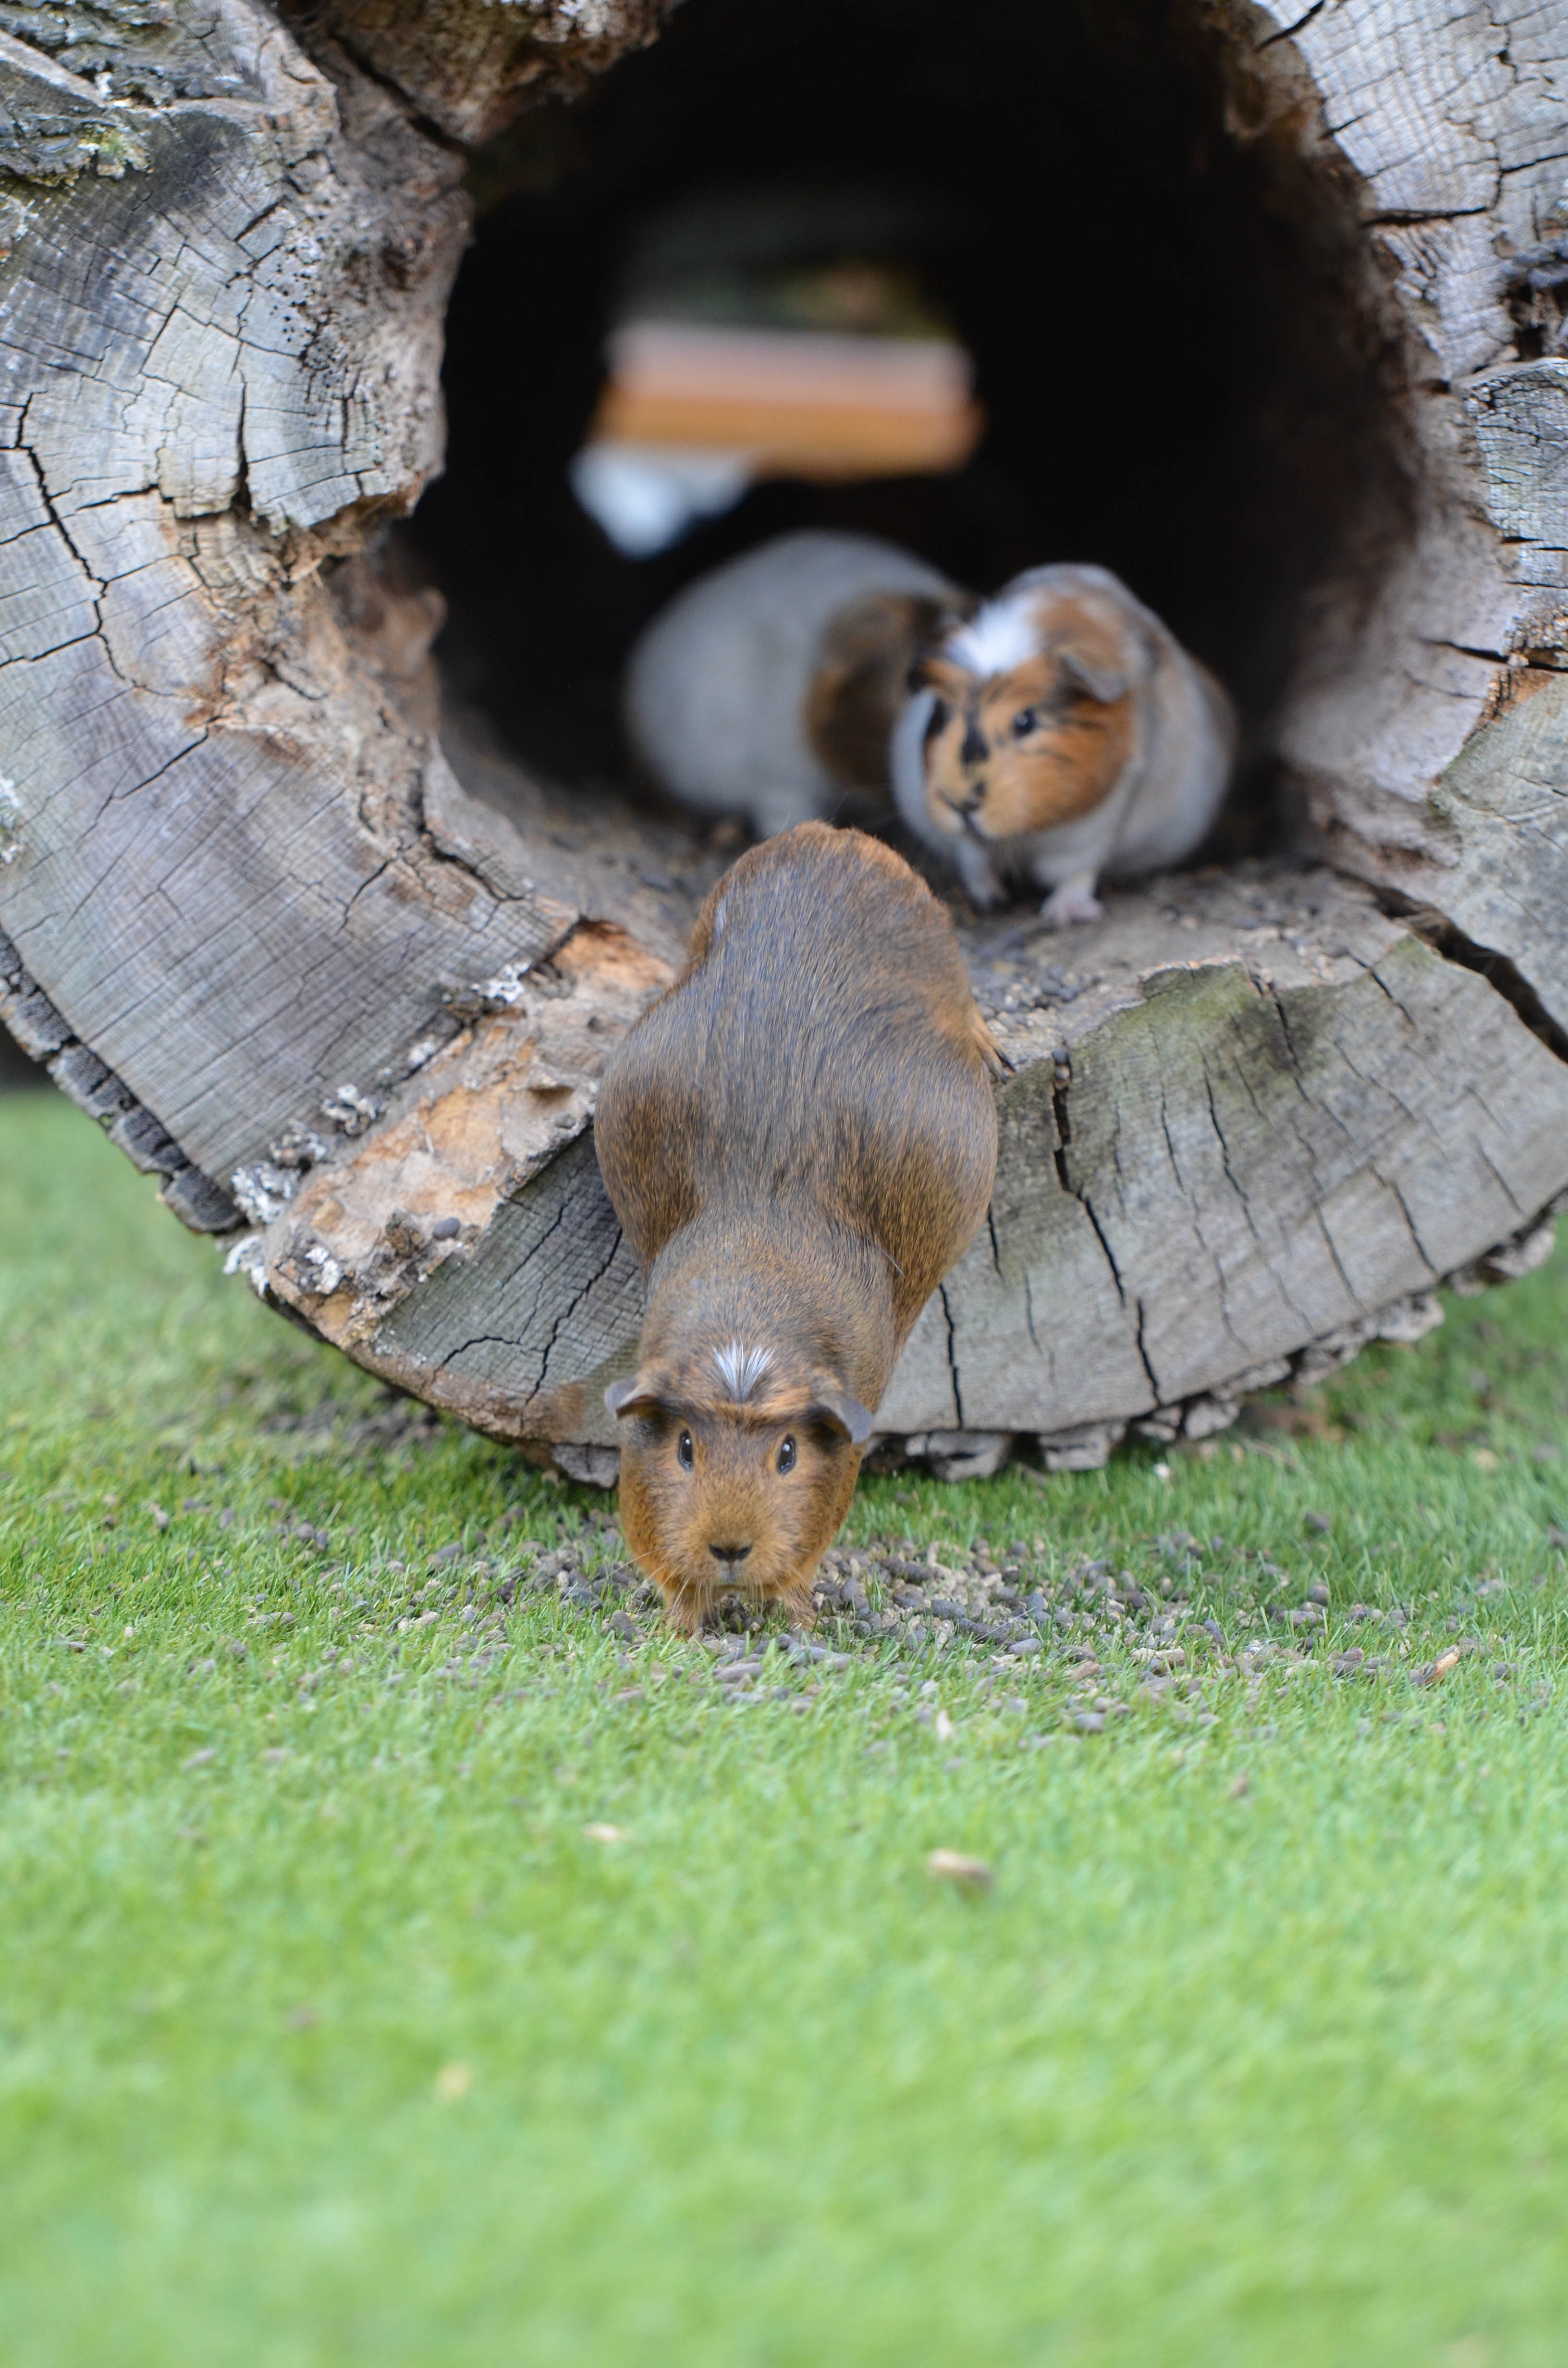
nature, sweet, animal, cute, wildlife, zoo, small, mammal, squirrel, eat, fauna, guinea pig, external attitude